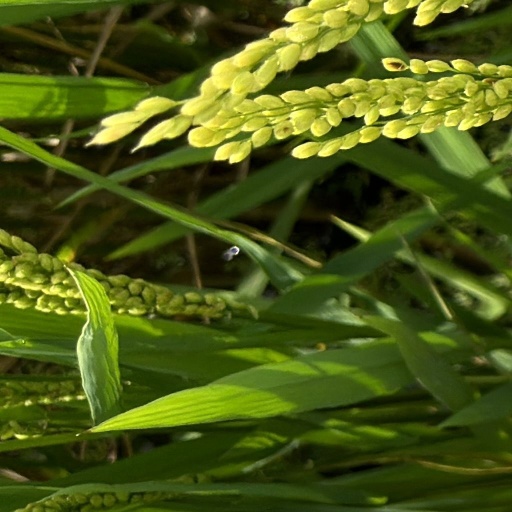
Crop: rice